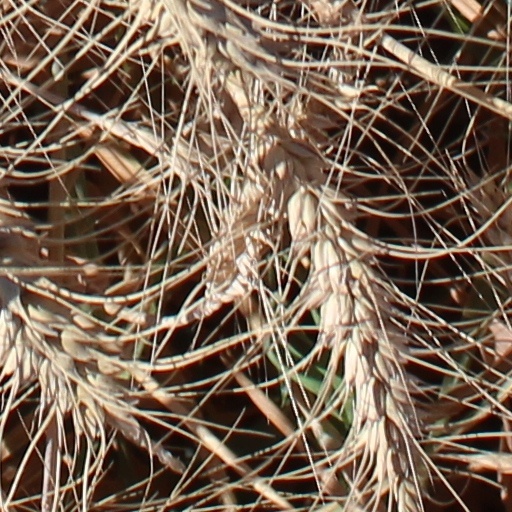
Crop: wheat